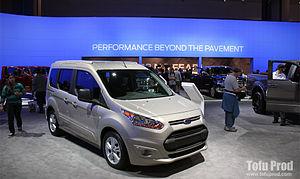
Le Ford Tourneo est un minibus produit par le constructeur américain Ford de 1991 à 2000. C'est la variante du Ford Transit de troisième opus, sorti en 1985.